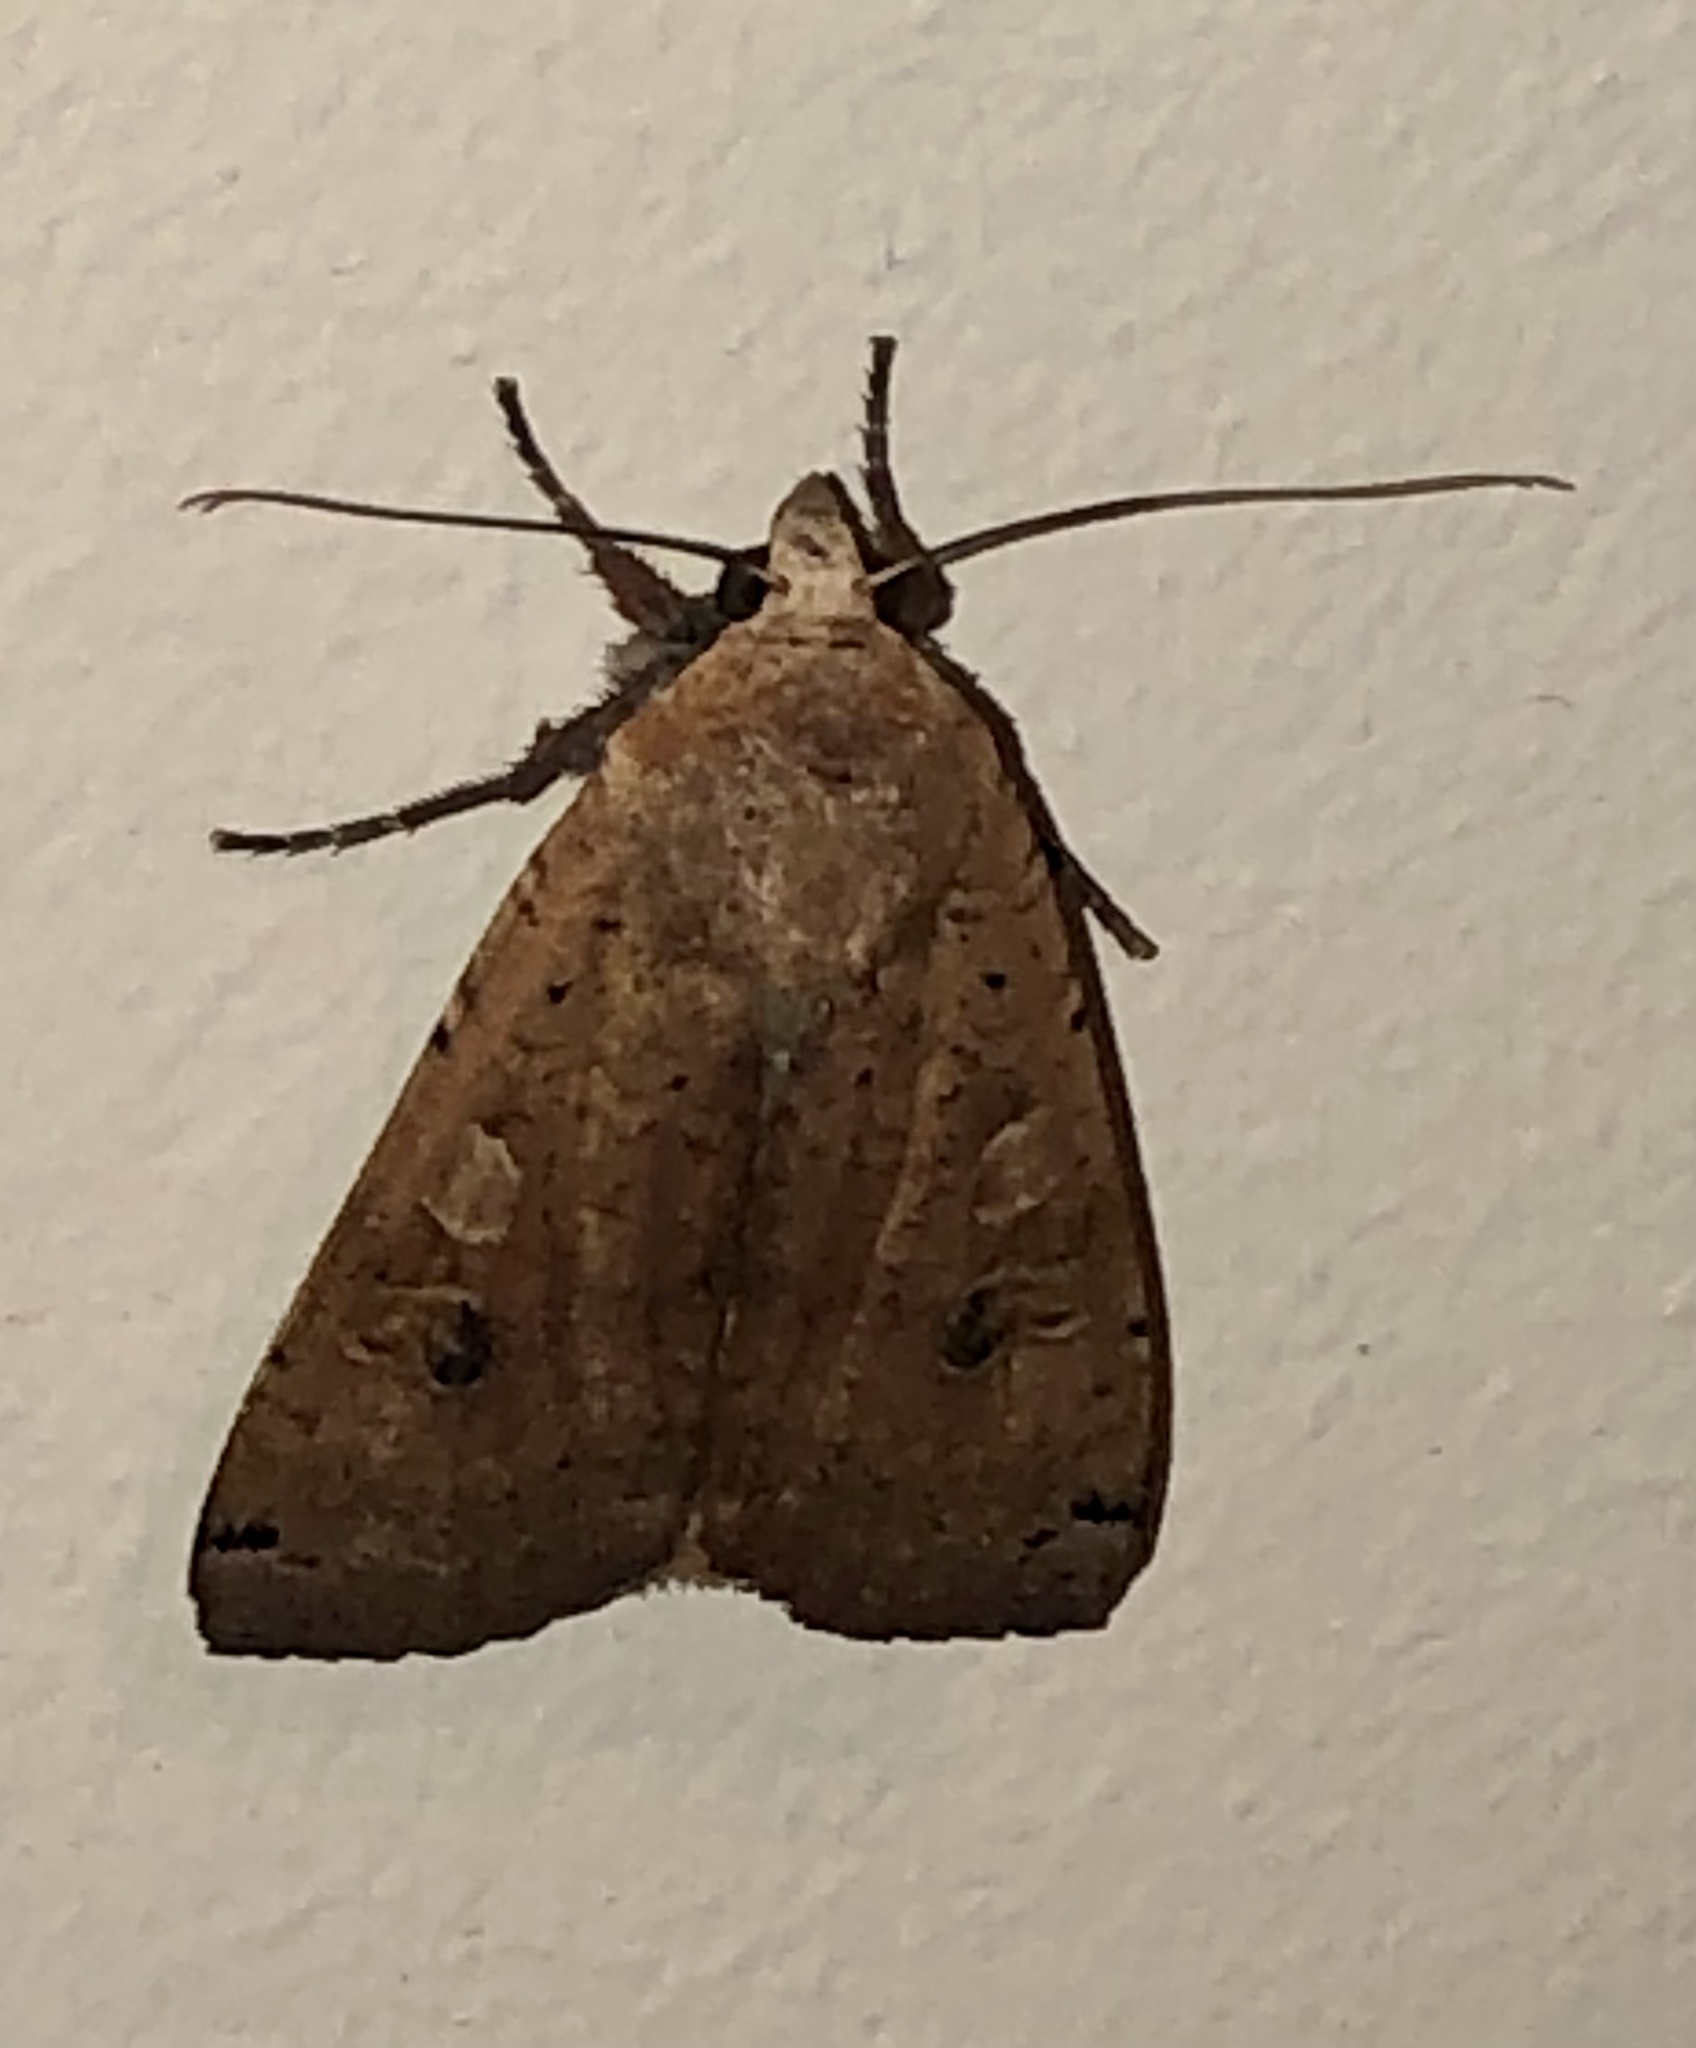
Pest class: cutworms